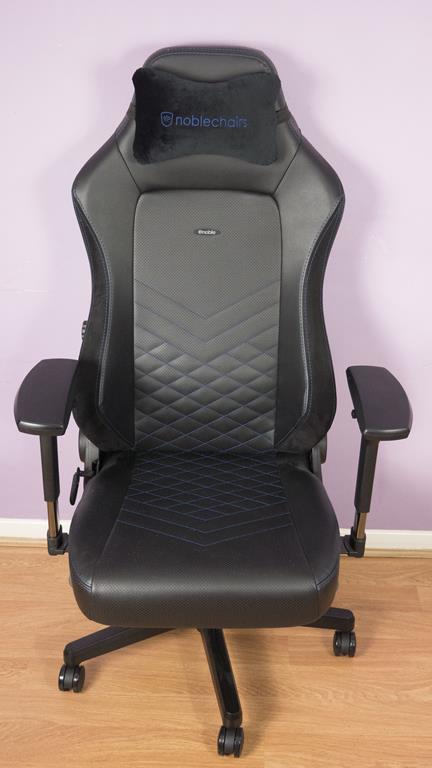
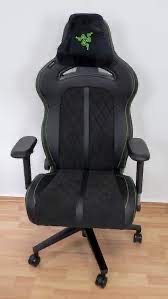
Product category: items_chair
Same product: no